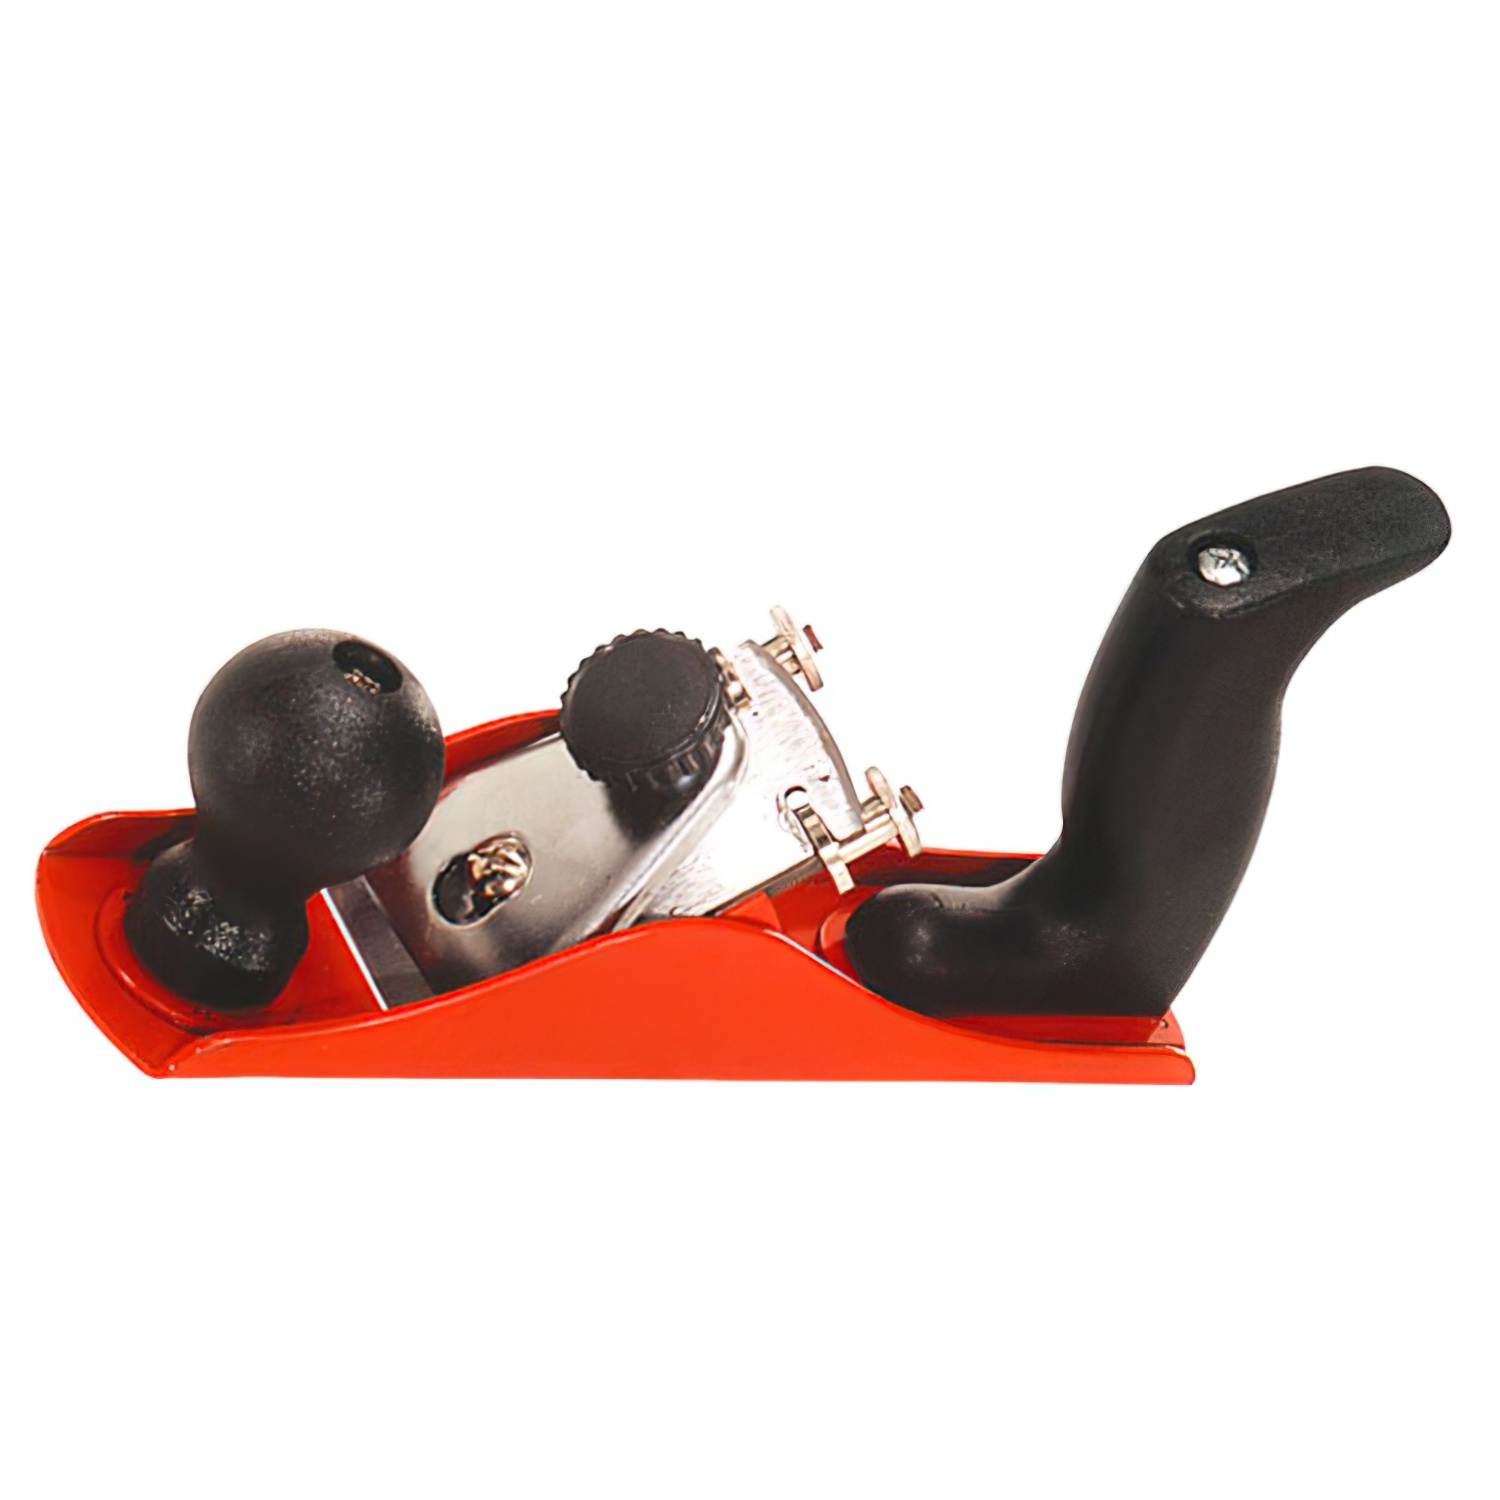
Cepillo Metal.Bricolaje 235 mm.
Cepillo Metalico Bricolaje 235 mm. - Medida: 235 mm. - Mango ergonómico. - Cuchilla ajustable.
Brand: MAURER
Category: Hardware > Tools > Planes > Block Planes